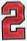
Number: 2